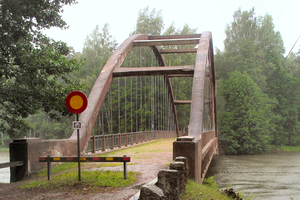
L'administration finlandaise des Ponts et chaussées a sélectionné 33 ponts caractéristiques de l'évolution des transports terrestres de ce pays. Ils sont désignés par les termes de museosilta par des panneaux spécifiques. Certains ponts sont rarissimes au niveau mondial comme le pont du Savukoski, pont en béton en arc sous-tendu à une seule articulation.
Cette liste de ponts de Finlande a pour vocation de présenter une liste de ponts remarquables de Finlande, tant par leurs caractéristiques dimensionnelles, que par leur intérêt architectural ou historique.